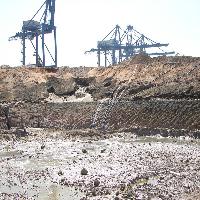
Weather: cloudy or overcast